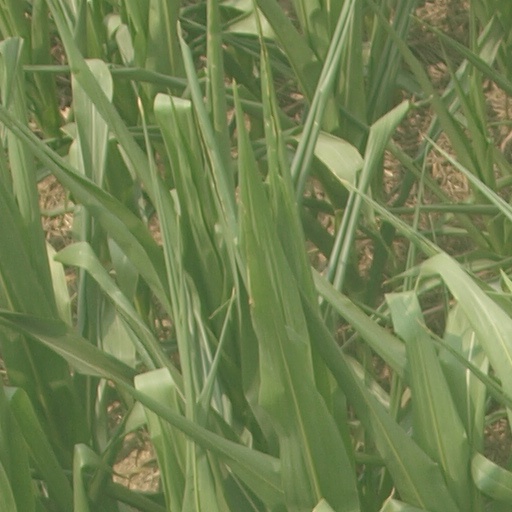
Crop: maize; corn